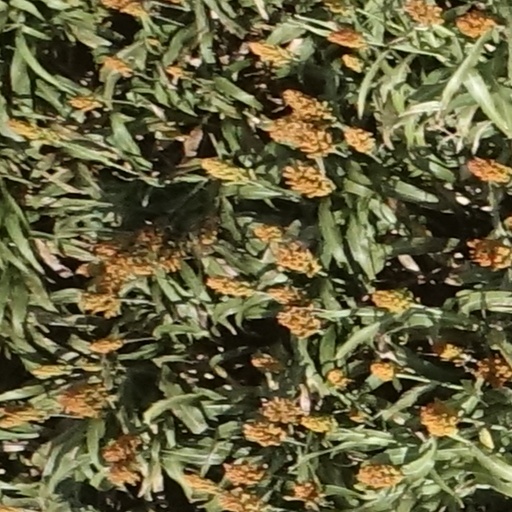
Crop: sorghum